COVID-19 lockdowns

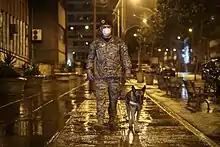
A member of the Peruvian Army with a police dog enforces curfew on 31 March 2020 during the COVID-19 pandemic in Peru.

One study led by an economist at the University of Chicago found that involuntary lockdowns had little impact, with voluntary distancing making up nearly 90% of the fall in consumer traffic as people feared the virus itself. Similarly, a National Bureau of Economic Research study found stay-at-home orders increased staying at home by just 5–10%. Another study from Yale University found that most social distancing was voluntary, driven primarily by "media coverage of morbidity and mortality".